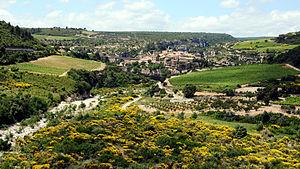
Minerve (Hérault). Vue générale.